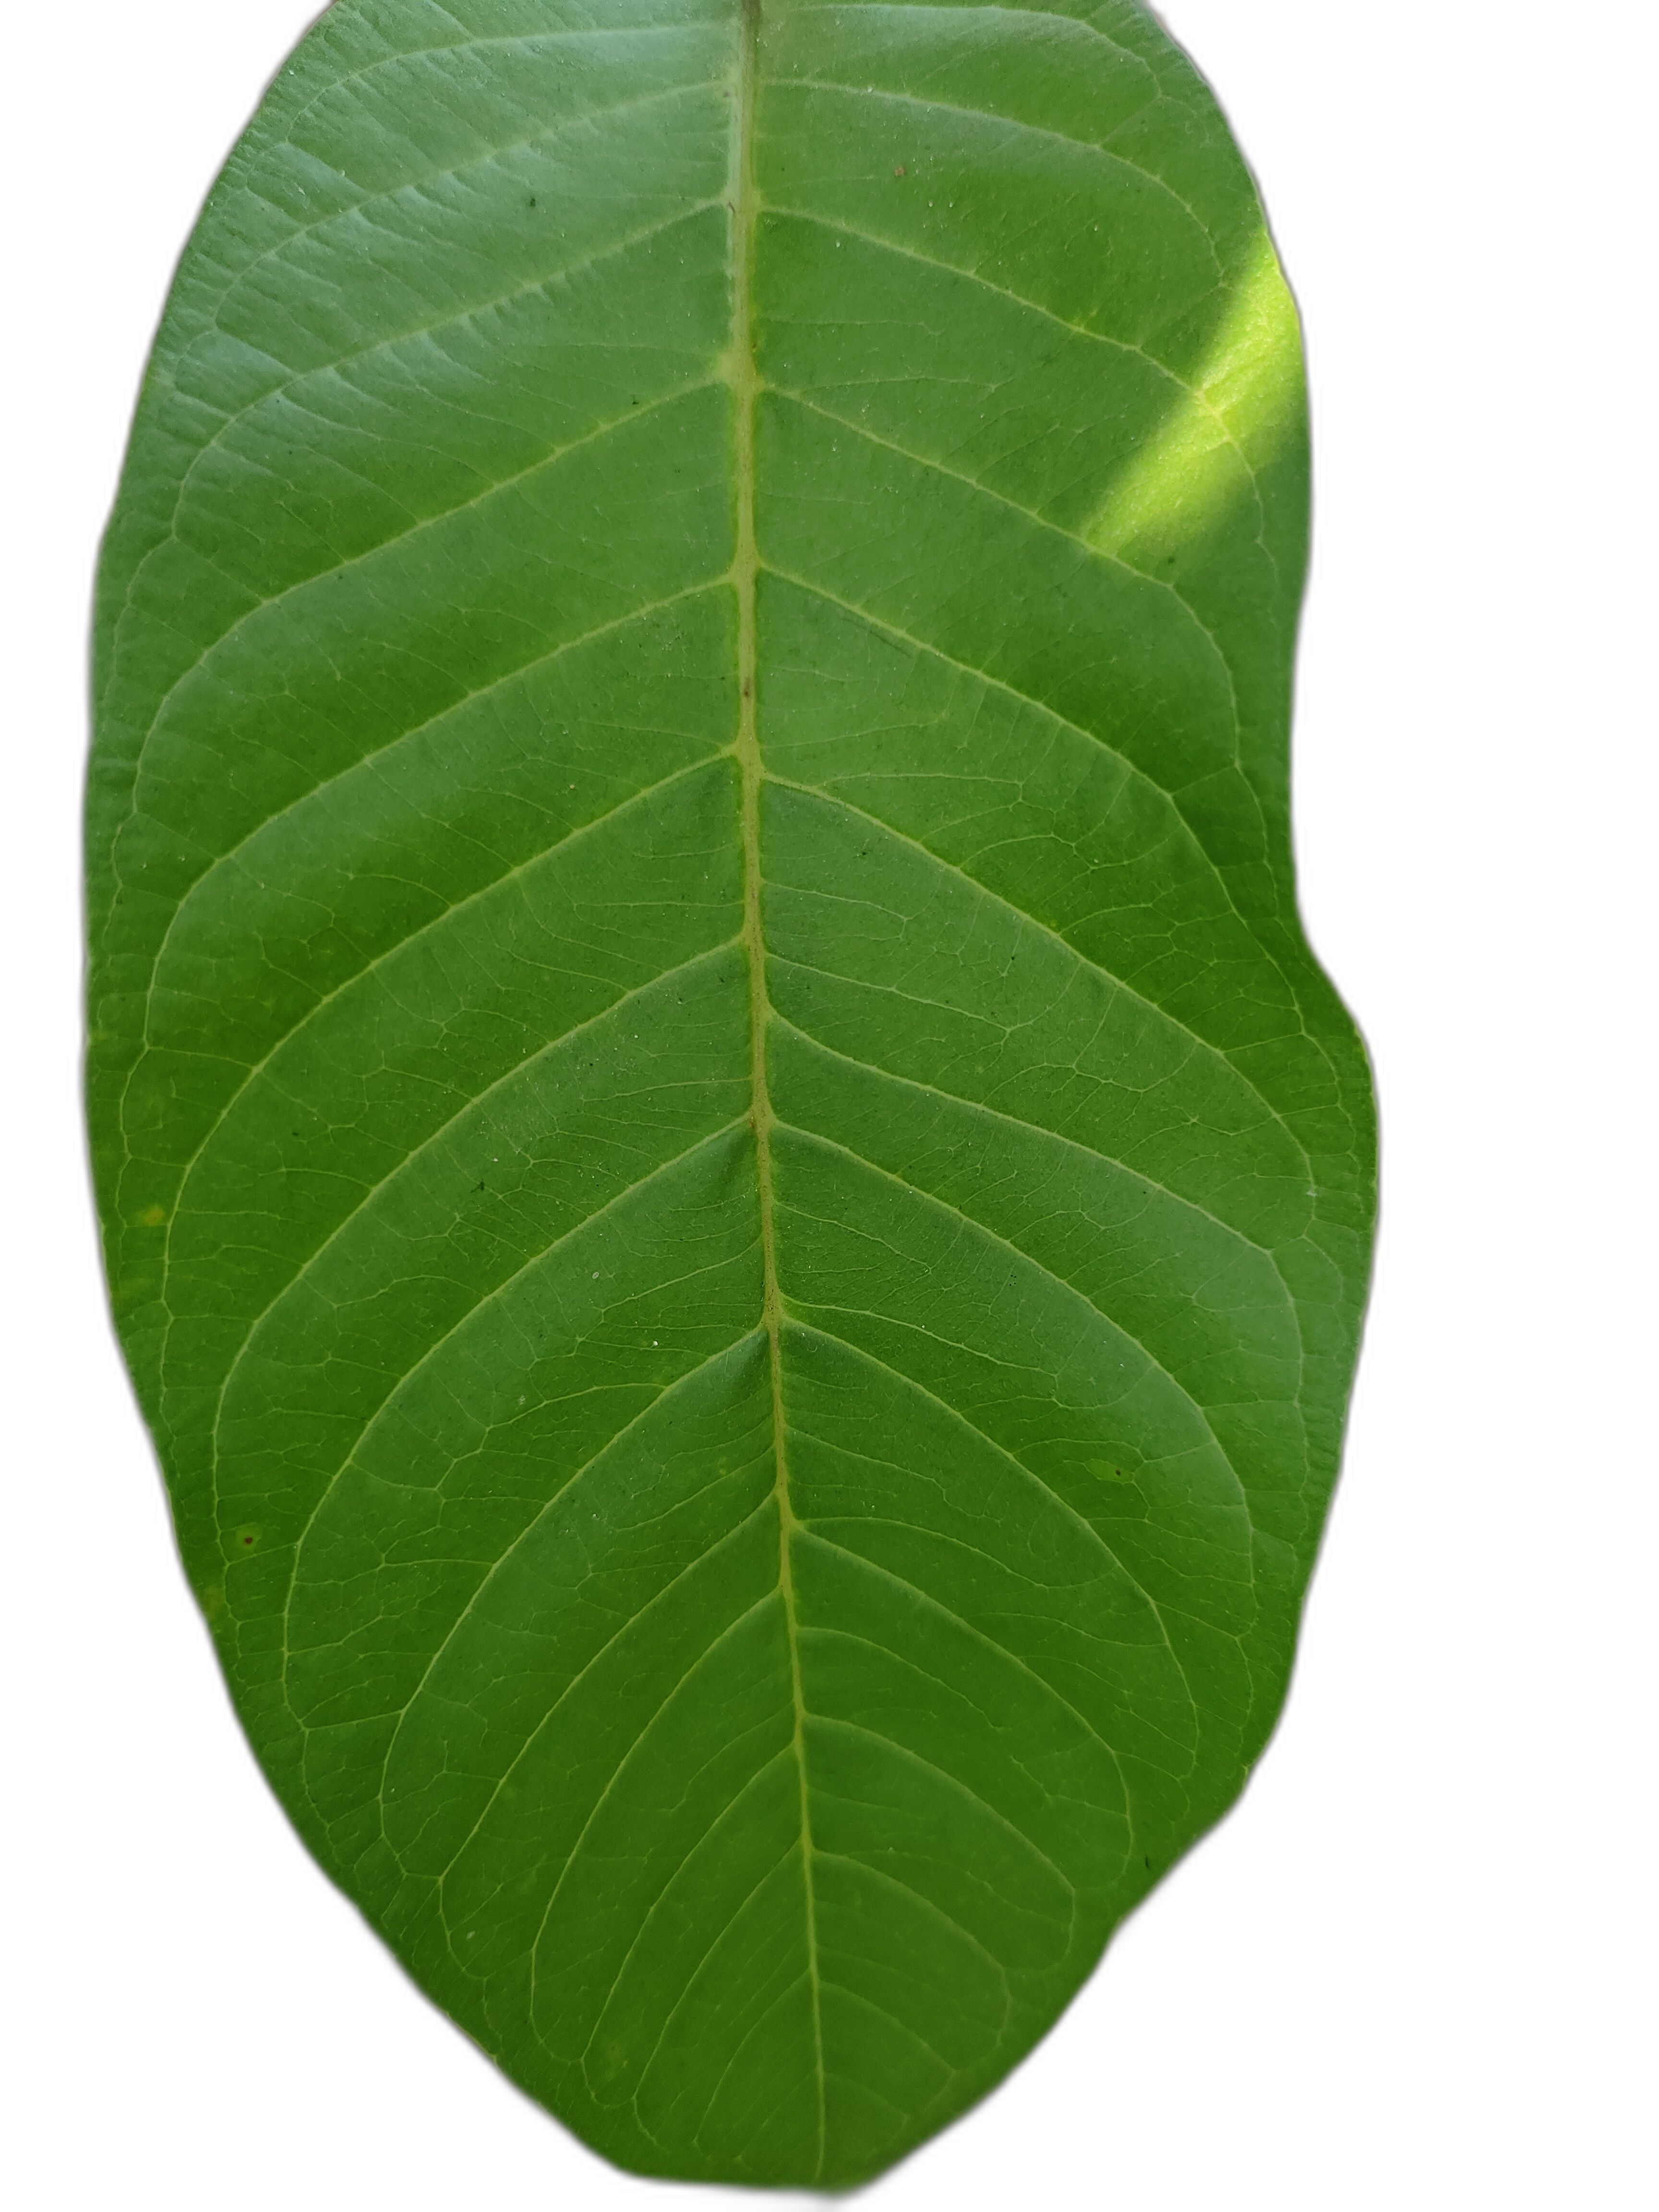
Plant part: leaf
Disease: Healthy